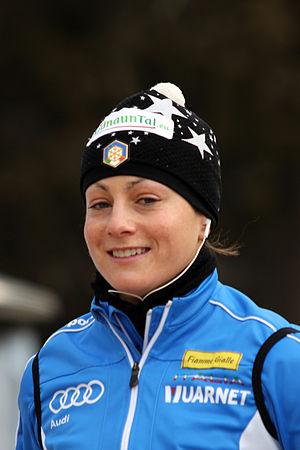
Katja Haller, née le 12 janvier 1981 à Vipiteno, est une biathlète italienne.